Janky Promoters

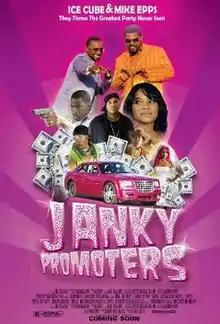
Theatrical release poster

Janky Promoters is a 2009 American comedy film, starring Ice Cube and Mike Epps who play as "janky" promoters who book rapper Jeezy to play at their concert, only to fail at doing it the right way and thus getting into more trouble than they bargained for.